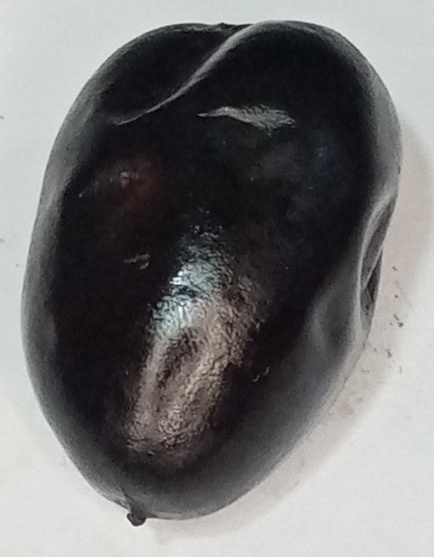
Variety: kupro
Size: large
Grade: grade-1